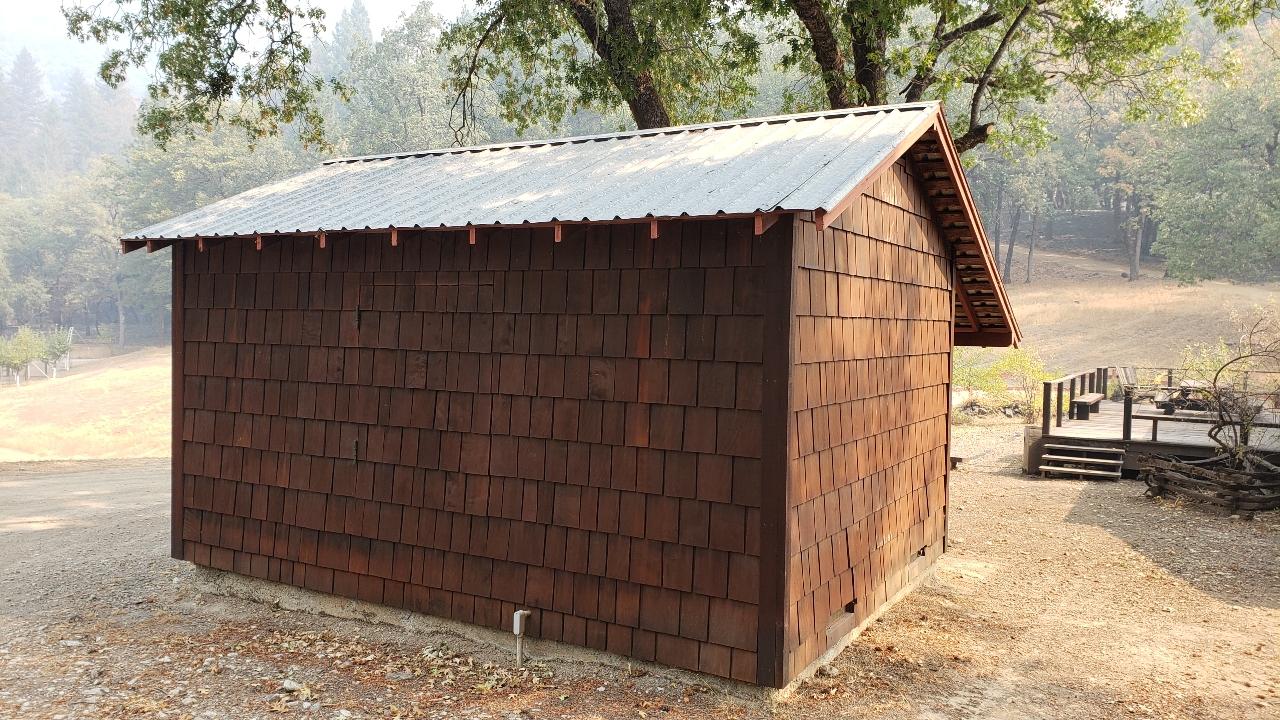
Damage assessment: no_damage